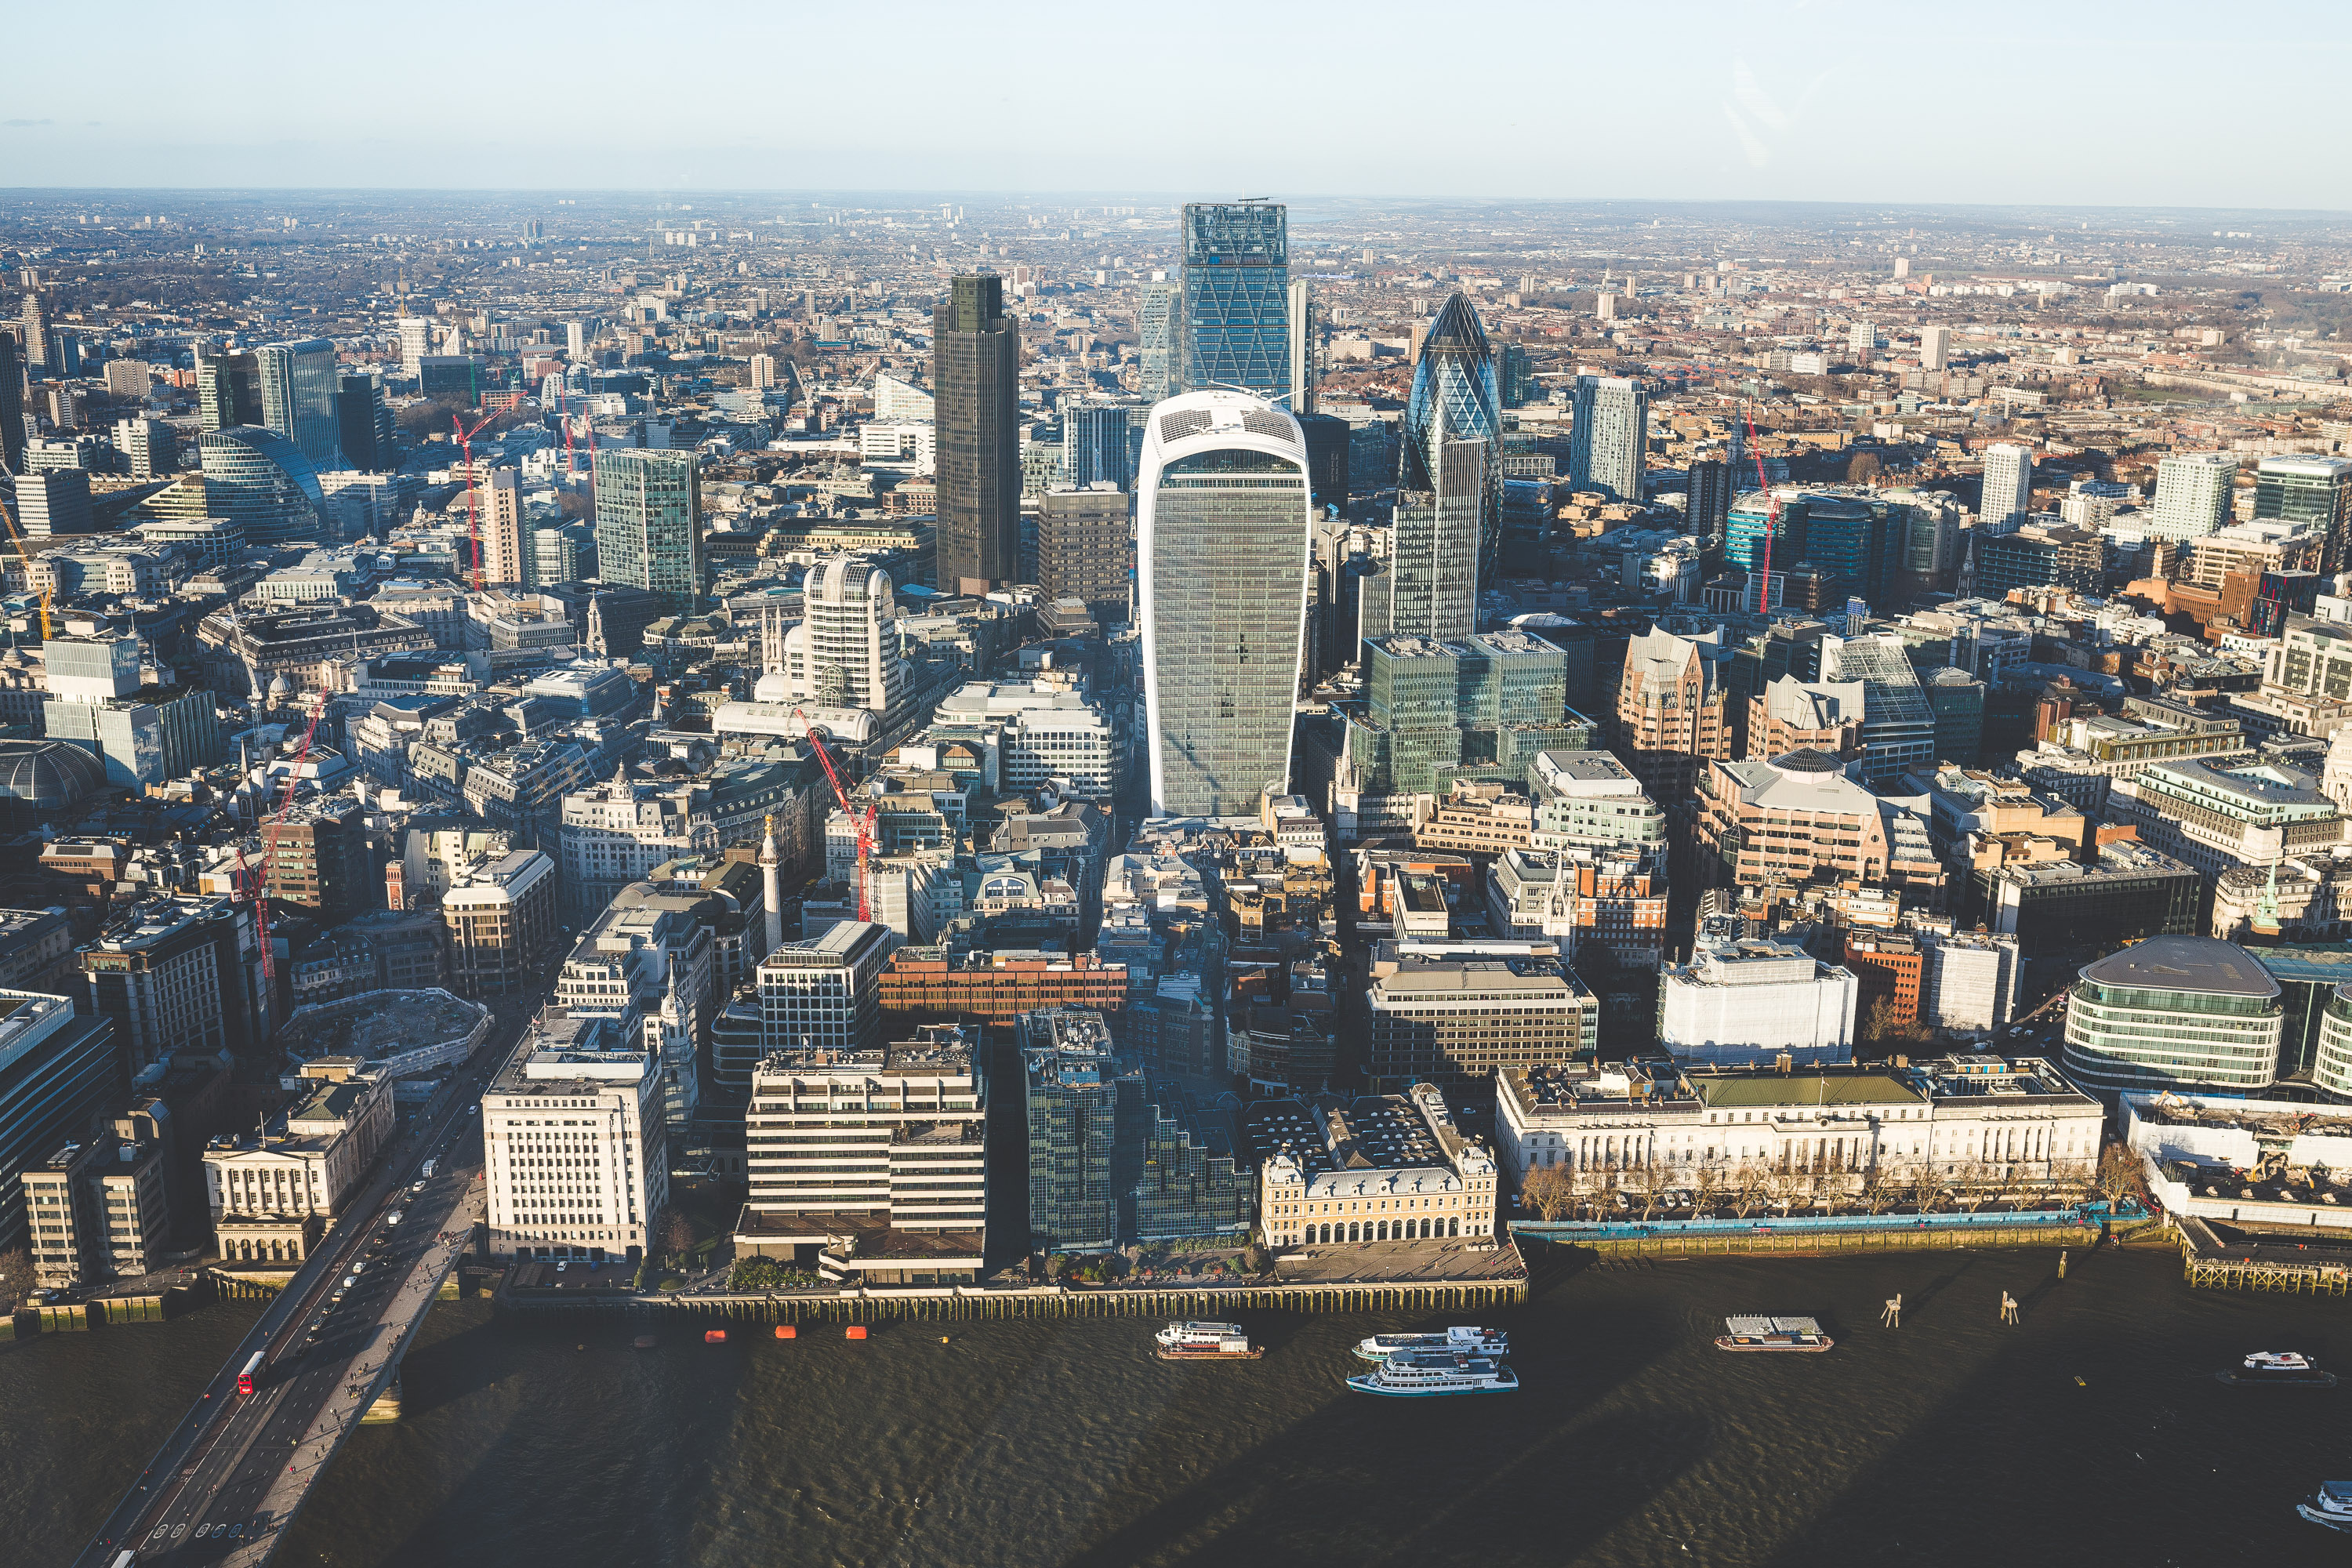
city, metropolitan area, urban area, cityscape, metropolis, skyline, aerial photography, skyscraper, daytime, human settlement, landmark, downtown, bird's eye view, tower block, building, architecture, town, sky, tower, landscape, urban design, mixed use, photography, residential area, suburb, road, world, river, condominium, tourism